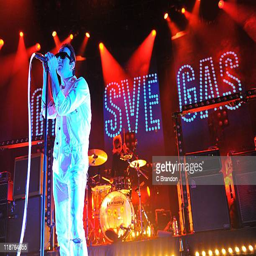
indie rock artist and person of indie rock artist perform on stage during festival